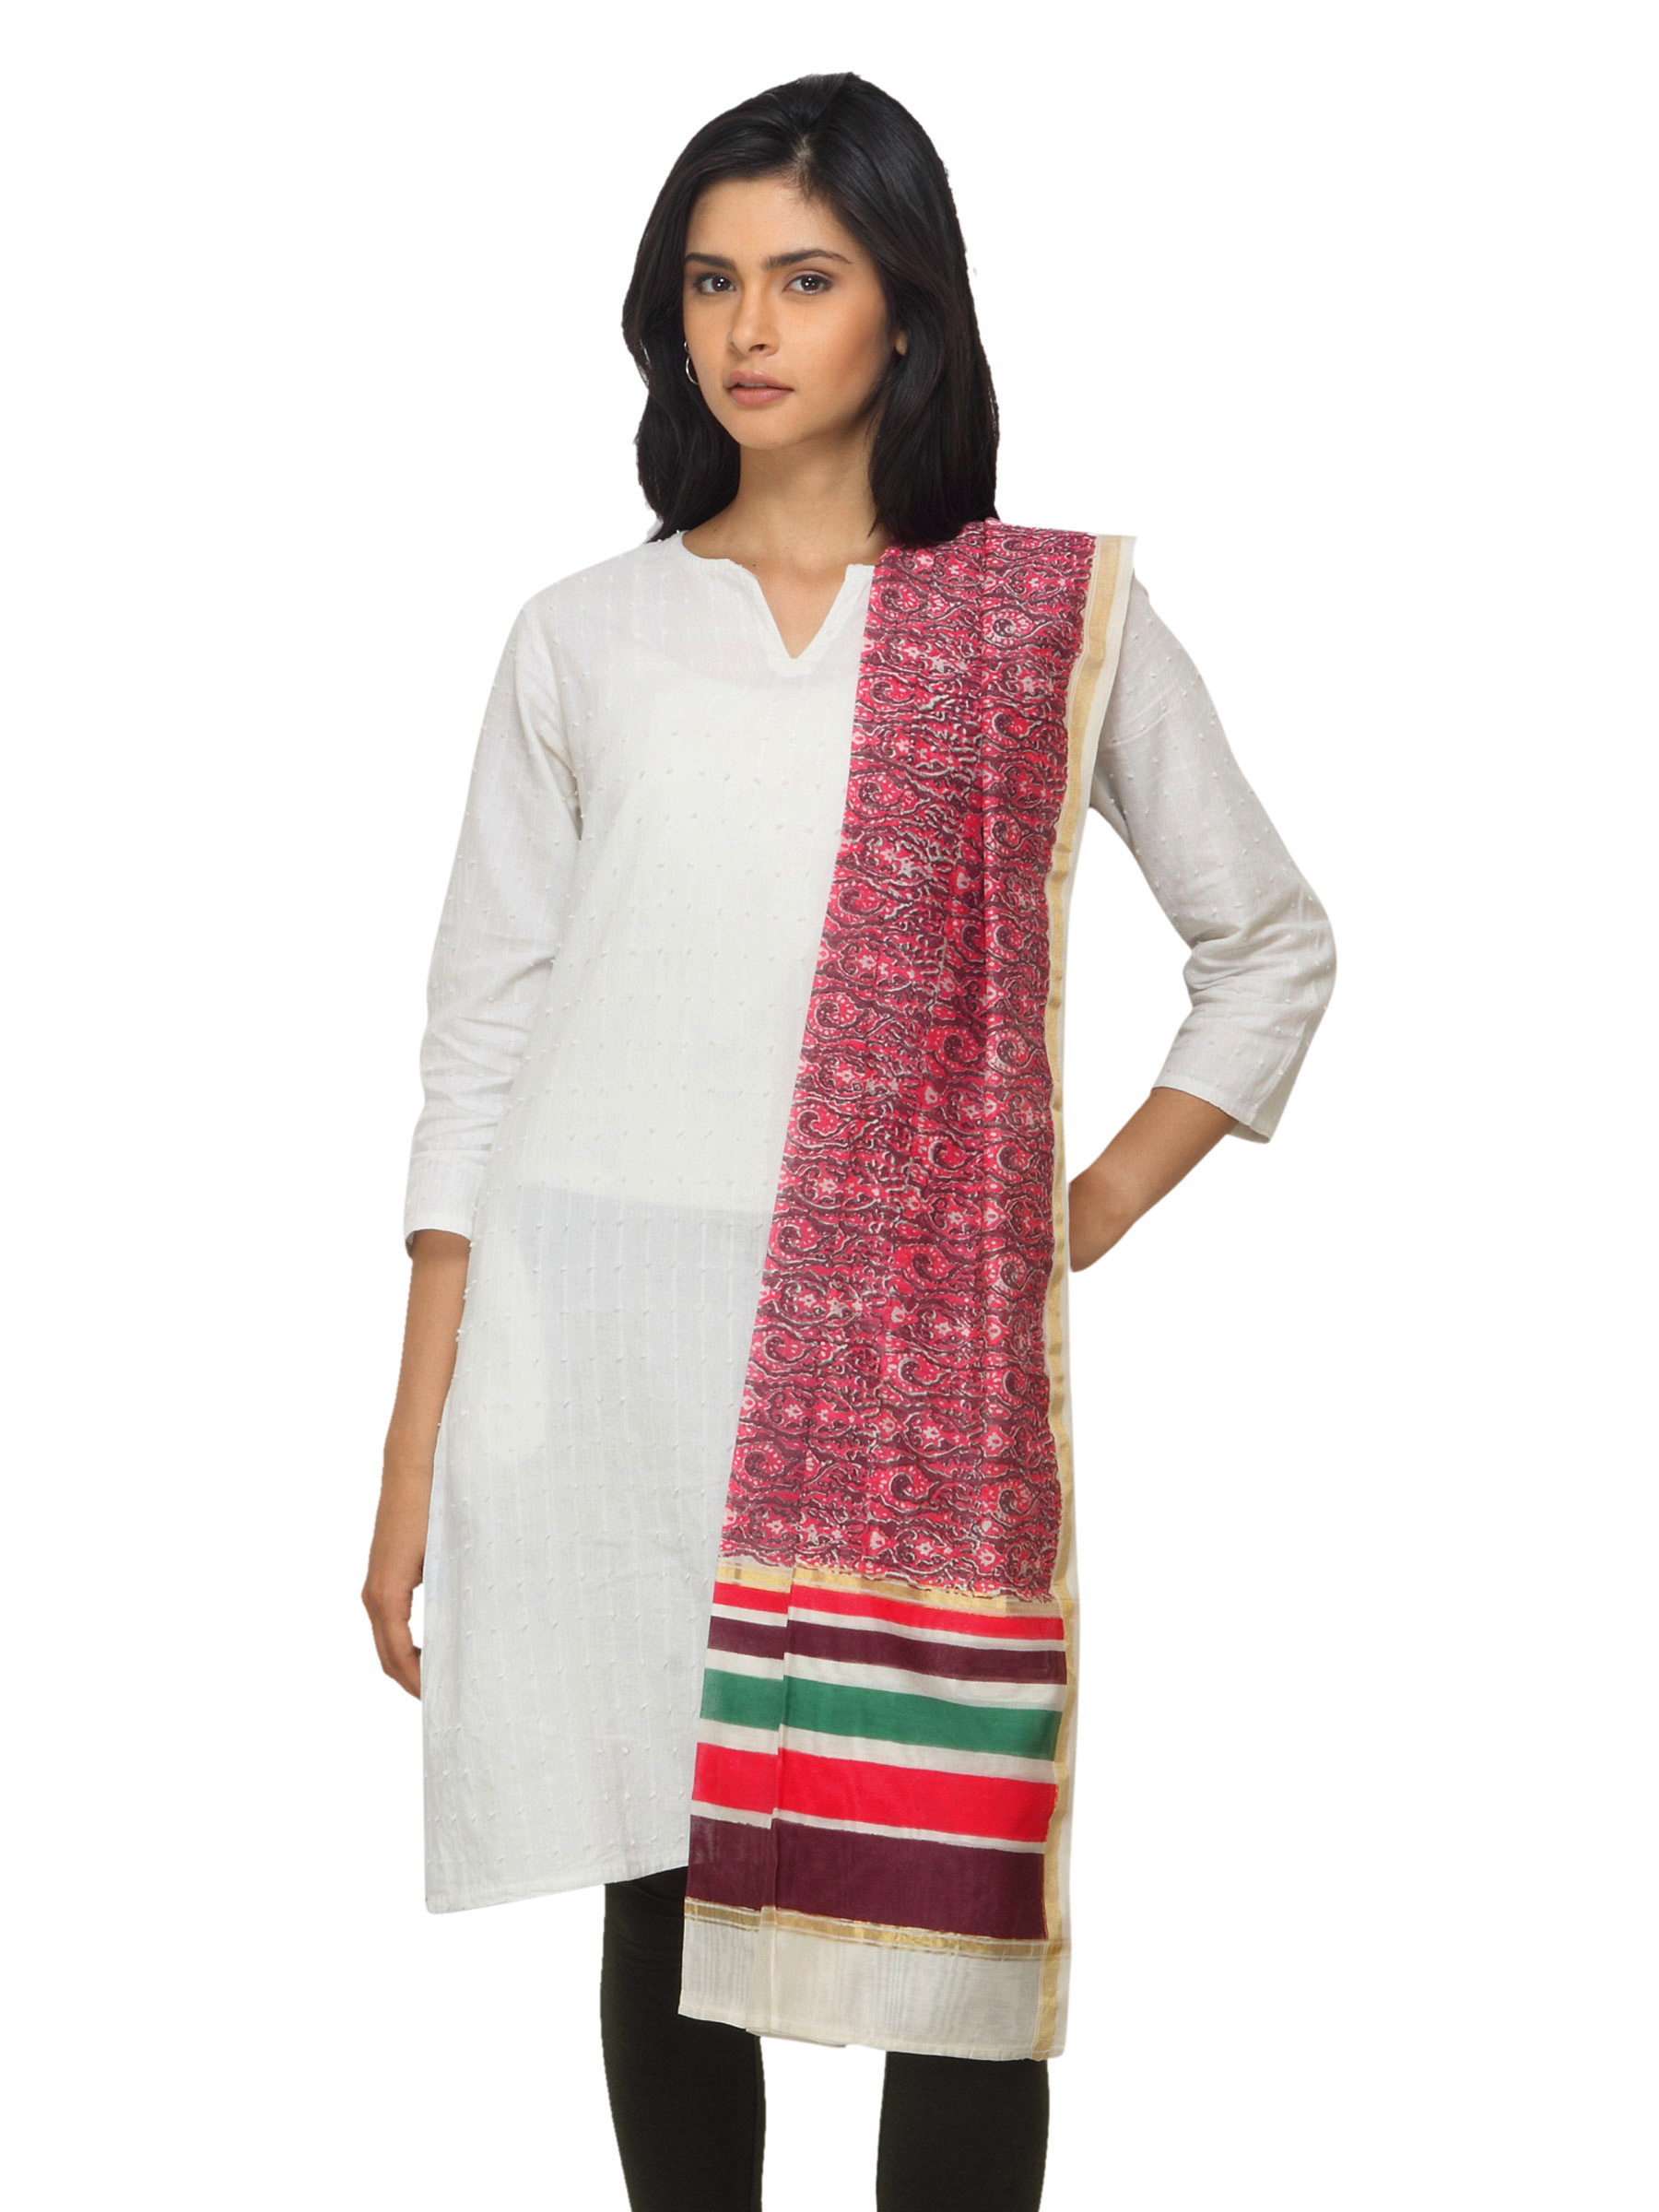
Fabindia Women Red Chanderi Dupatta
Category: Apparel / Topwear / Dupatta
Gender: Women
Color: Red
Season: Summer 2012
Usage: Ethnic